Alton, Hampshire

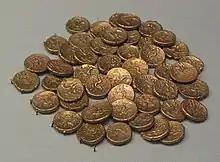
Coins from the Alton Hoard, 1st century AD

The Alton Hoard of Iron Age coins and jewellery found in the vicinity of the town in 1996 is now in the British Museum.